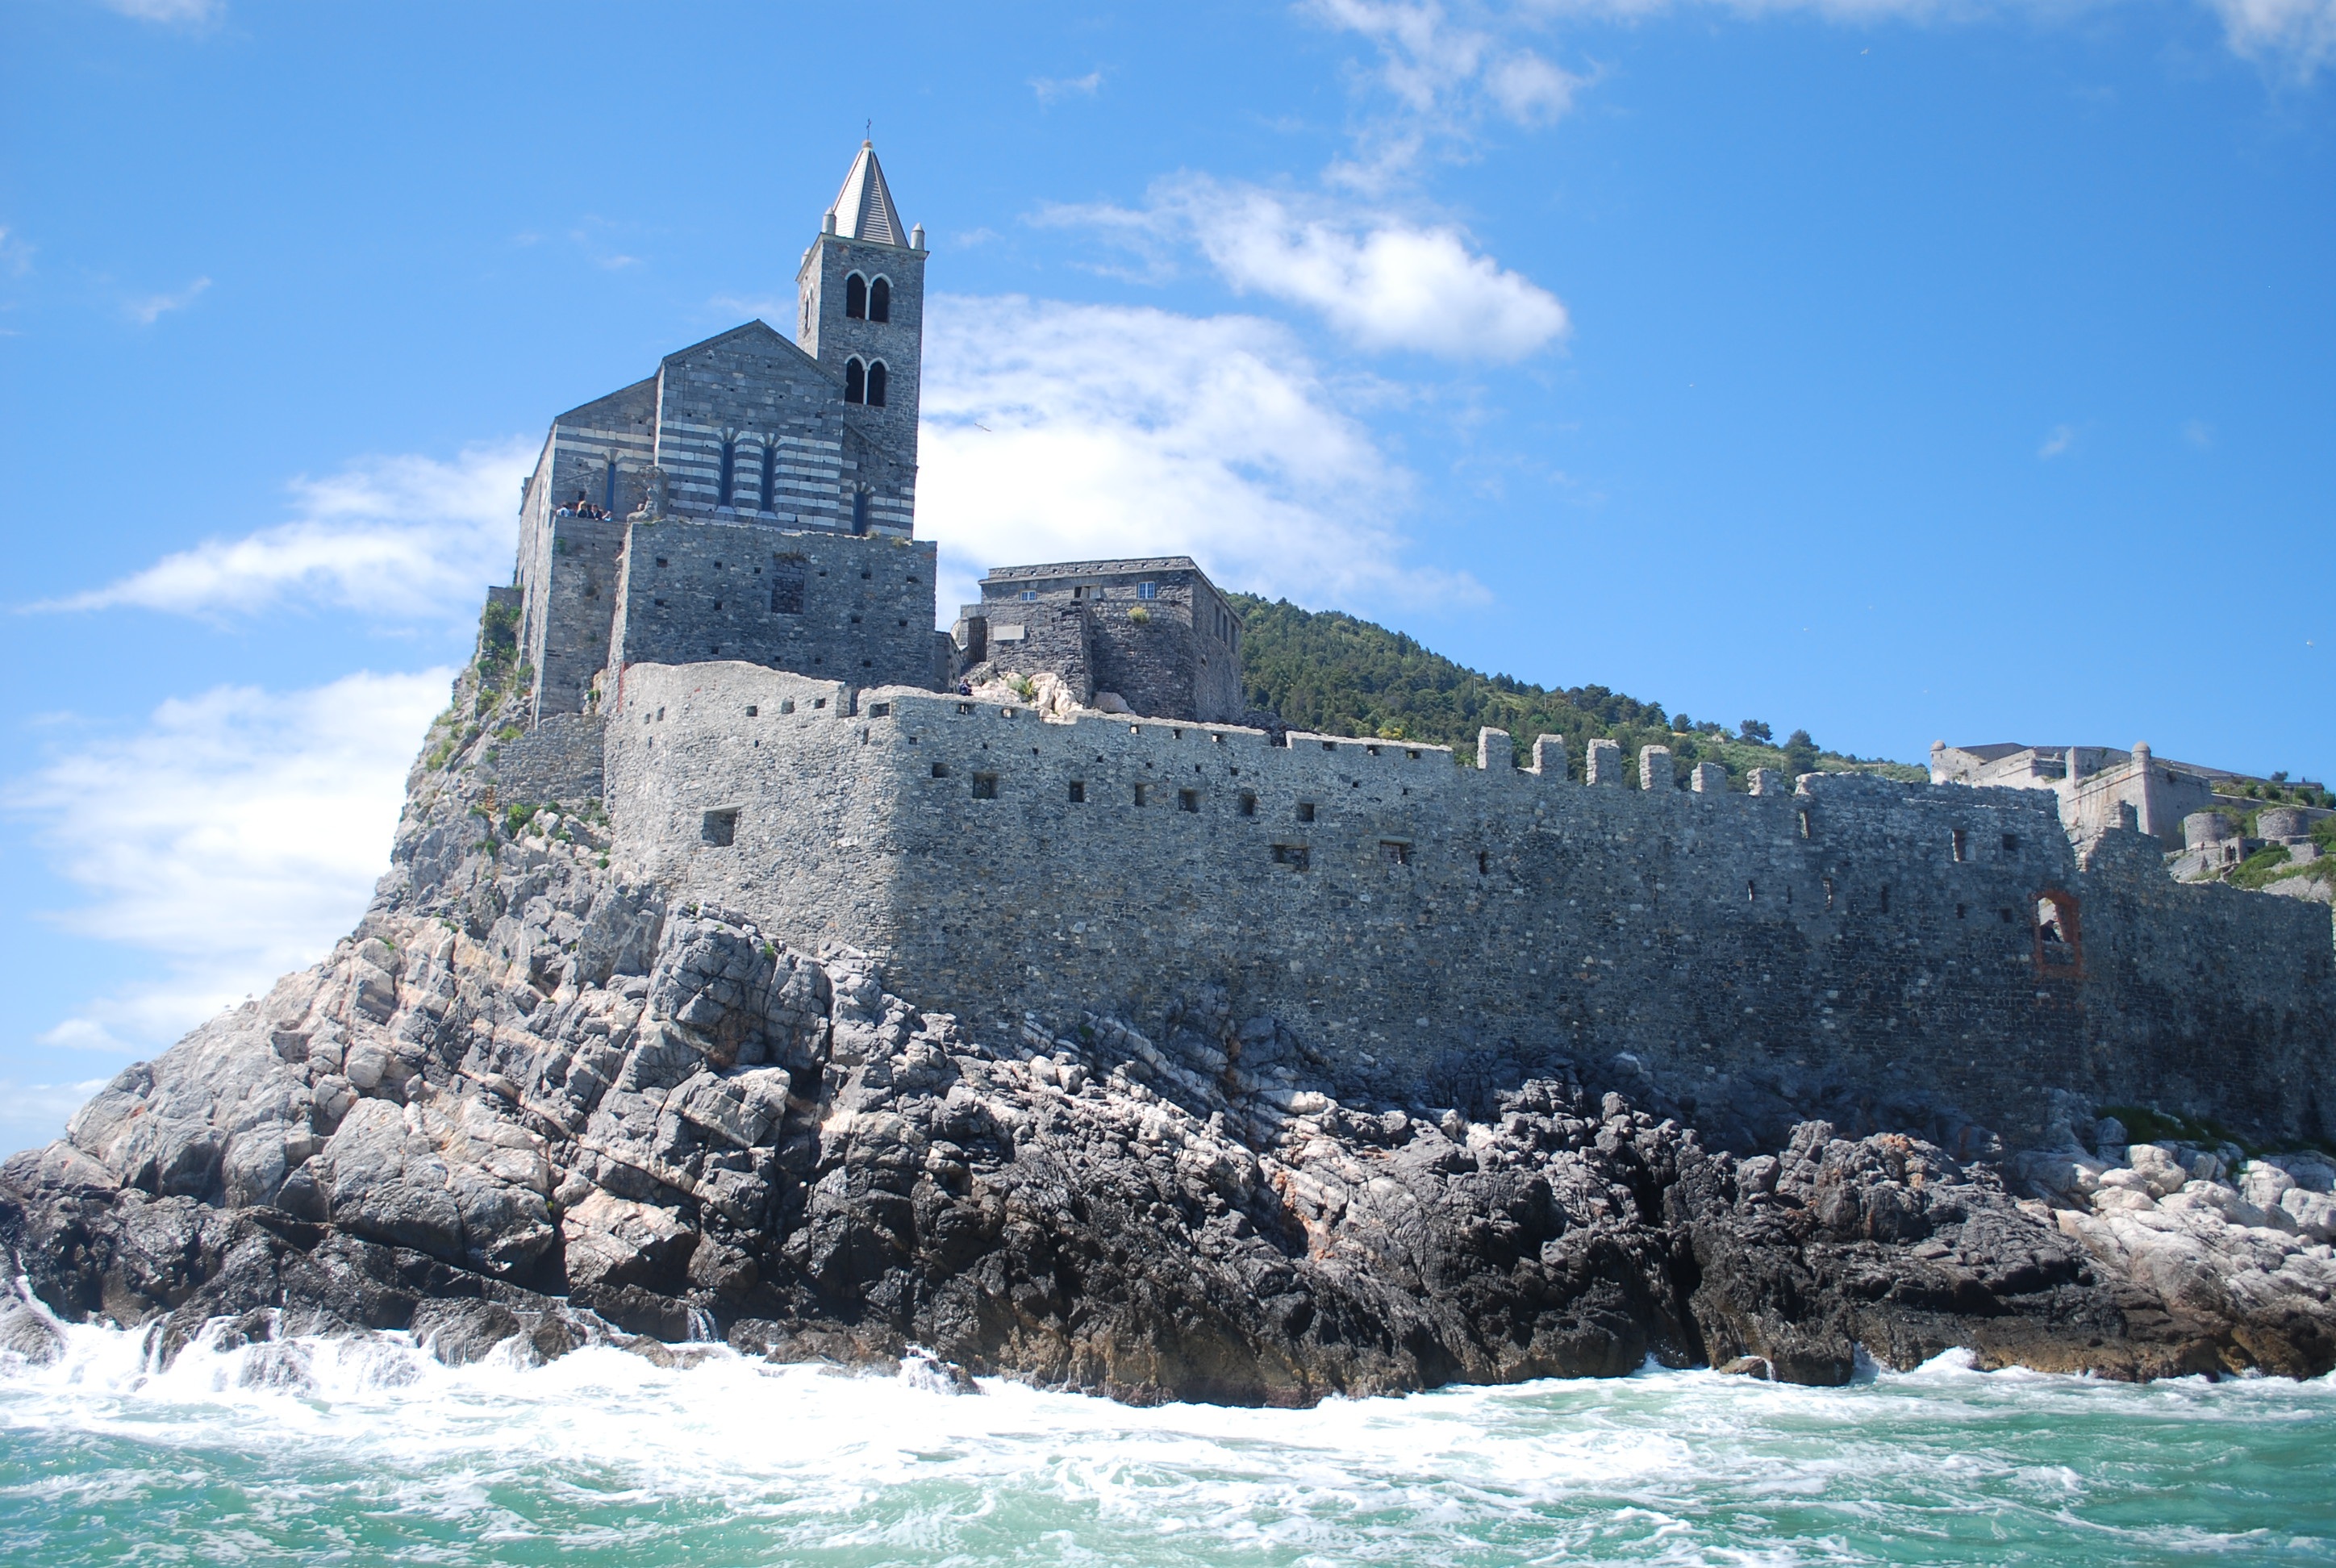
sea, coast, water, architecture, building, coastline, mediterranean, tower, castle, italy, harbour, european, italian, cape, liguria, cinque terra